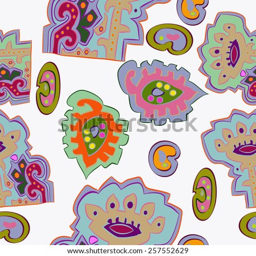
seamless pattern of pale colored floral motifs on a white background .